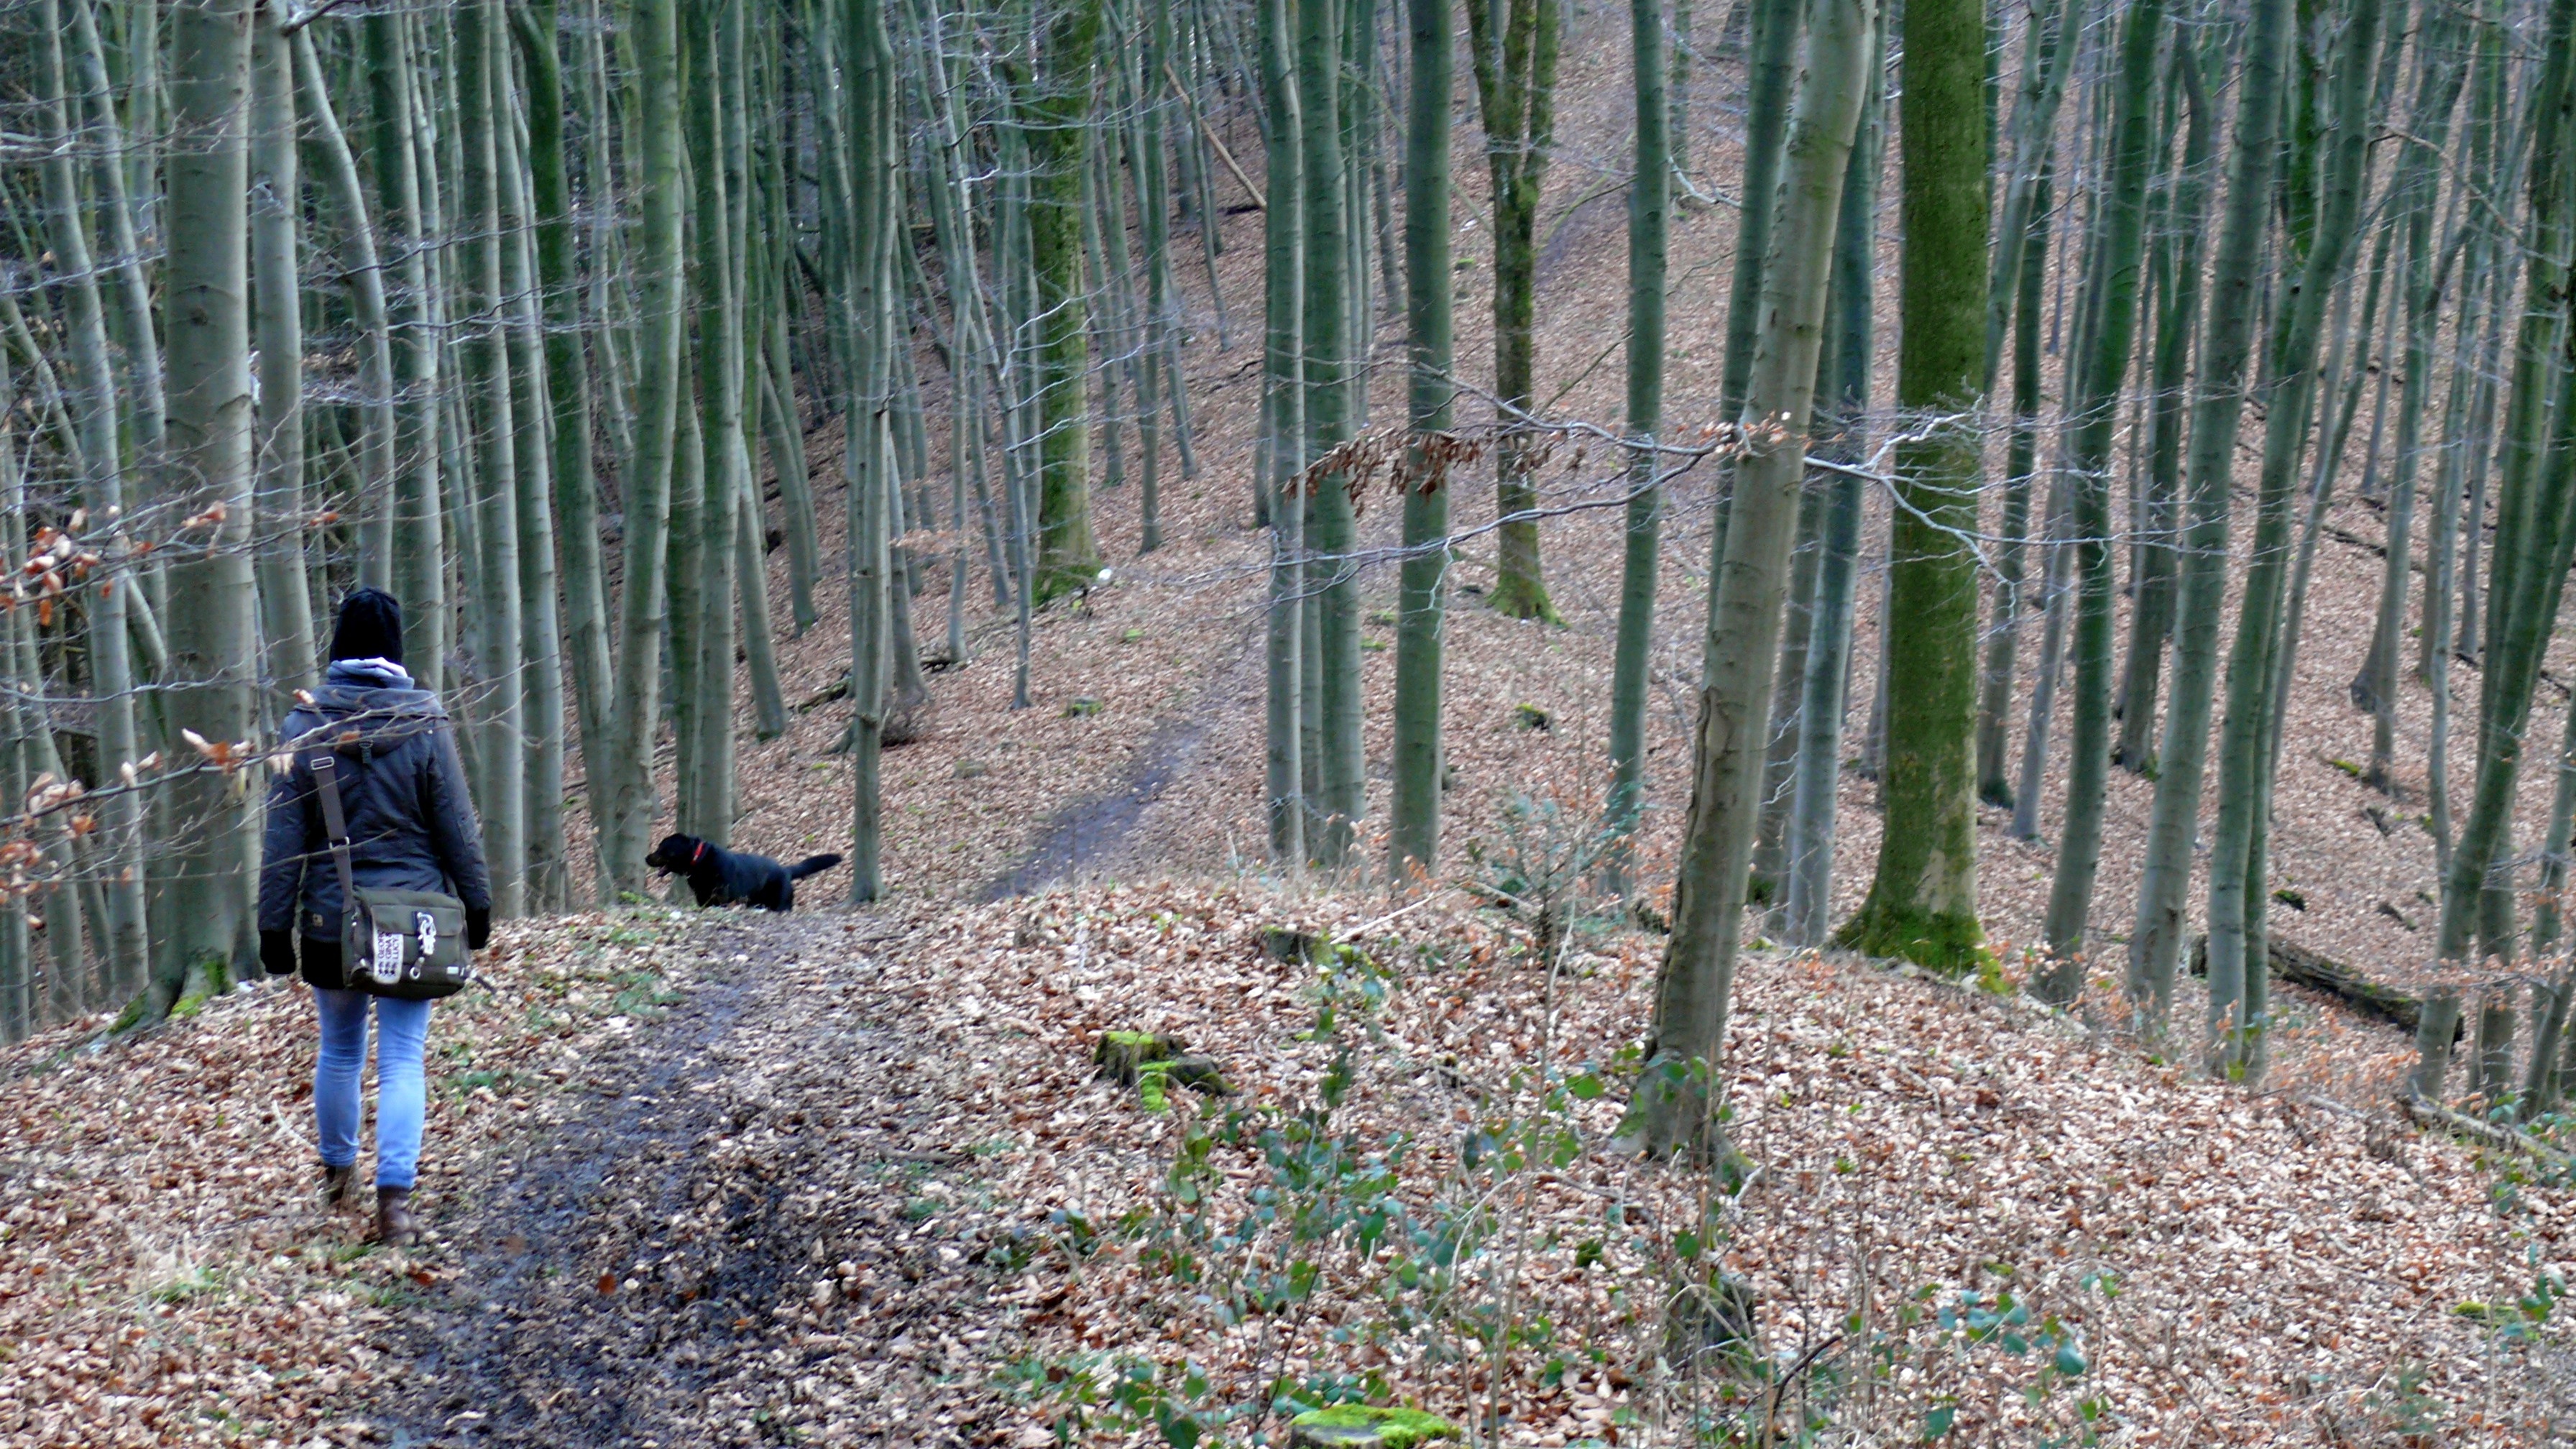
tree, forest, trail, sports, woodland, habitat, ecosystem, natural environment